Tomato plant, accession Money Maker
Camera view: vertical (180 deg); turntable rotation: 0 degrees
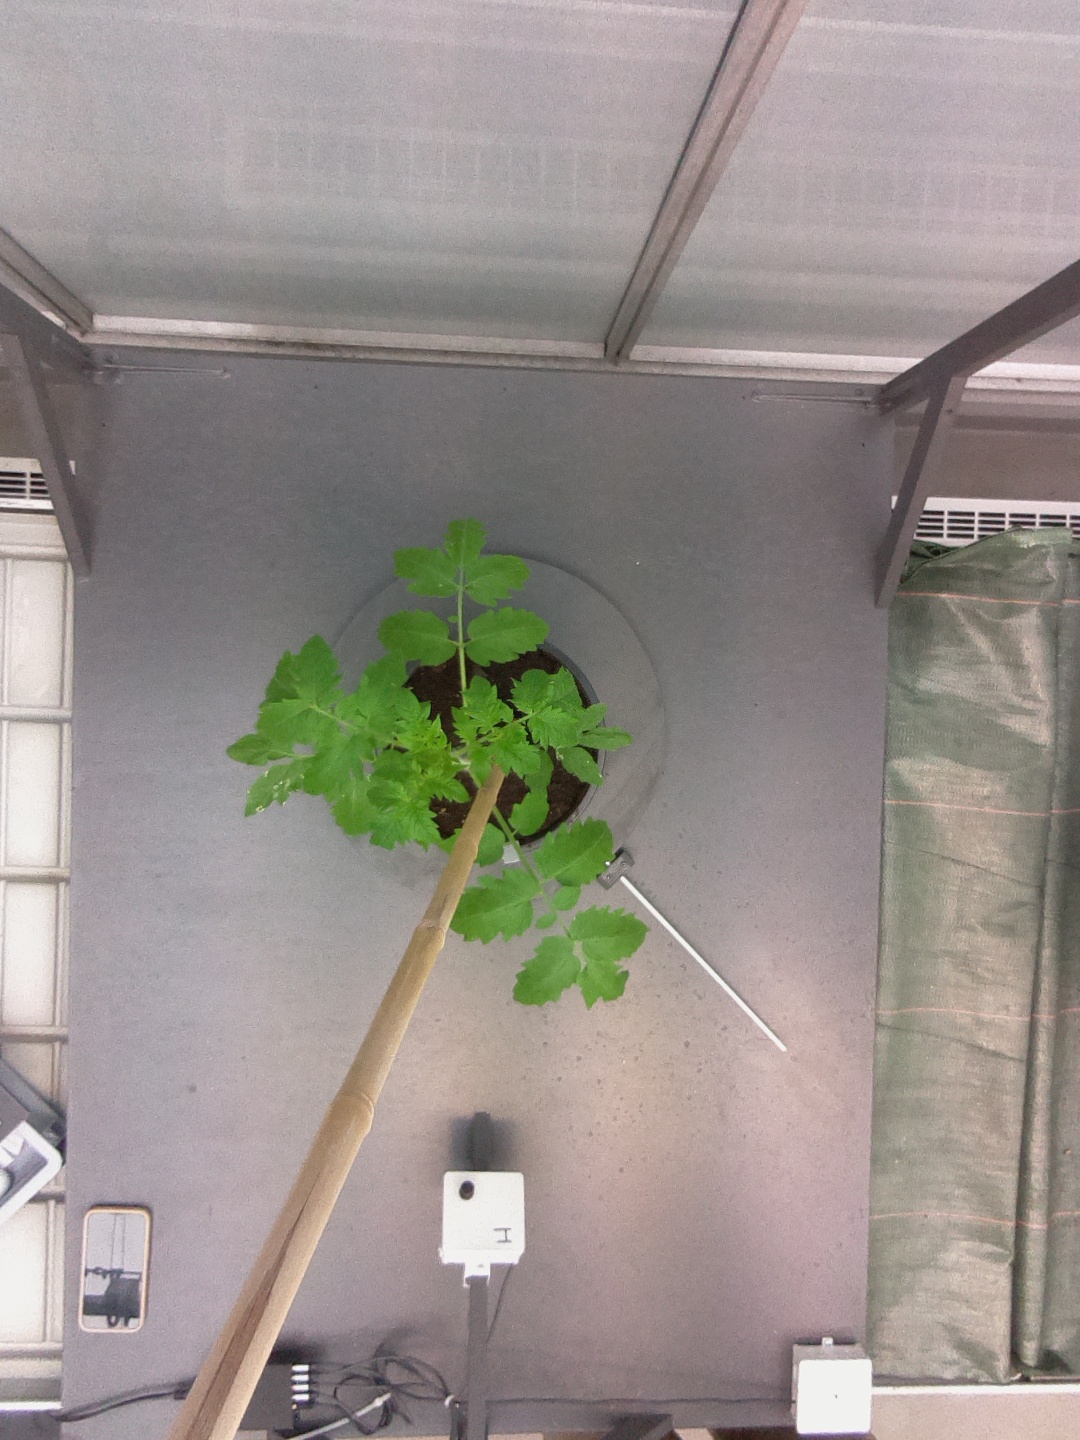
BBCH growth stage 13: 6 of true leaves visible